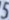
Number: 5